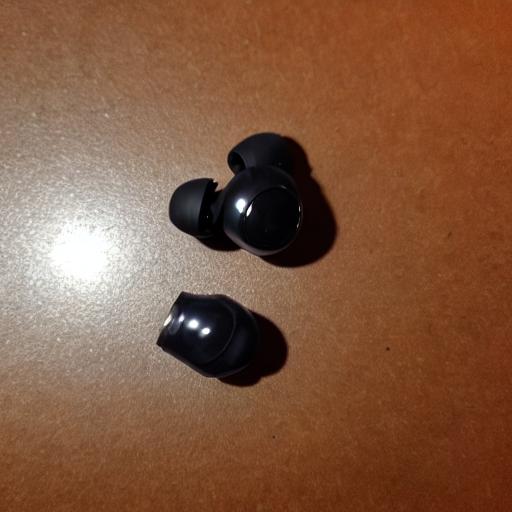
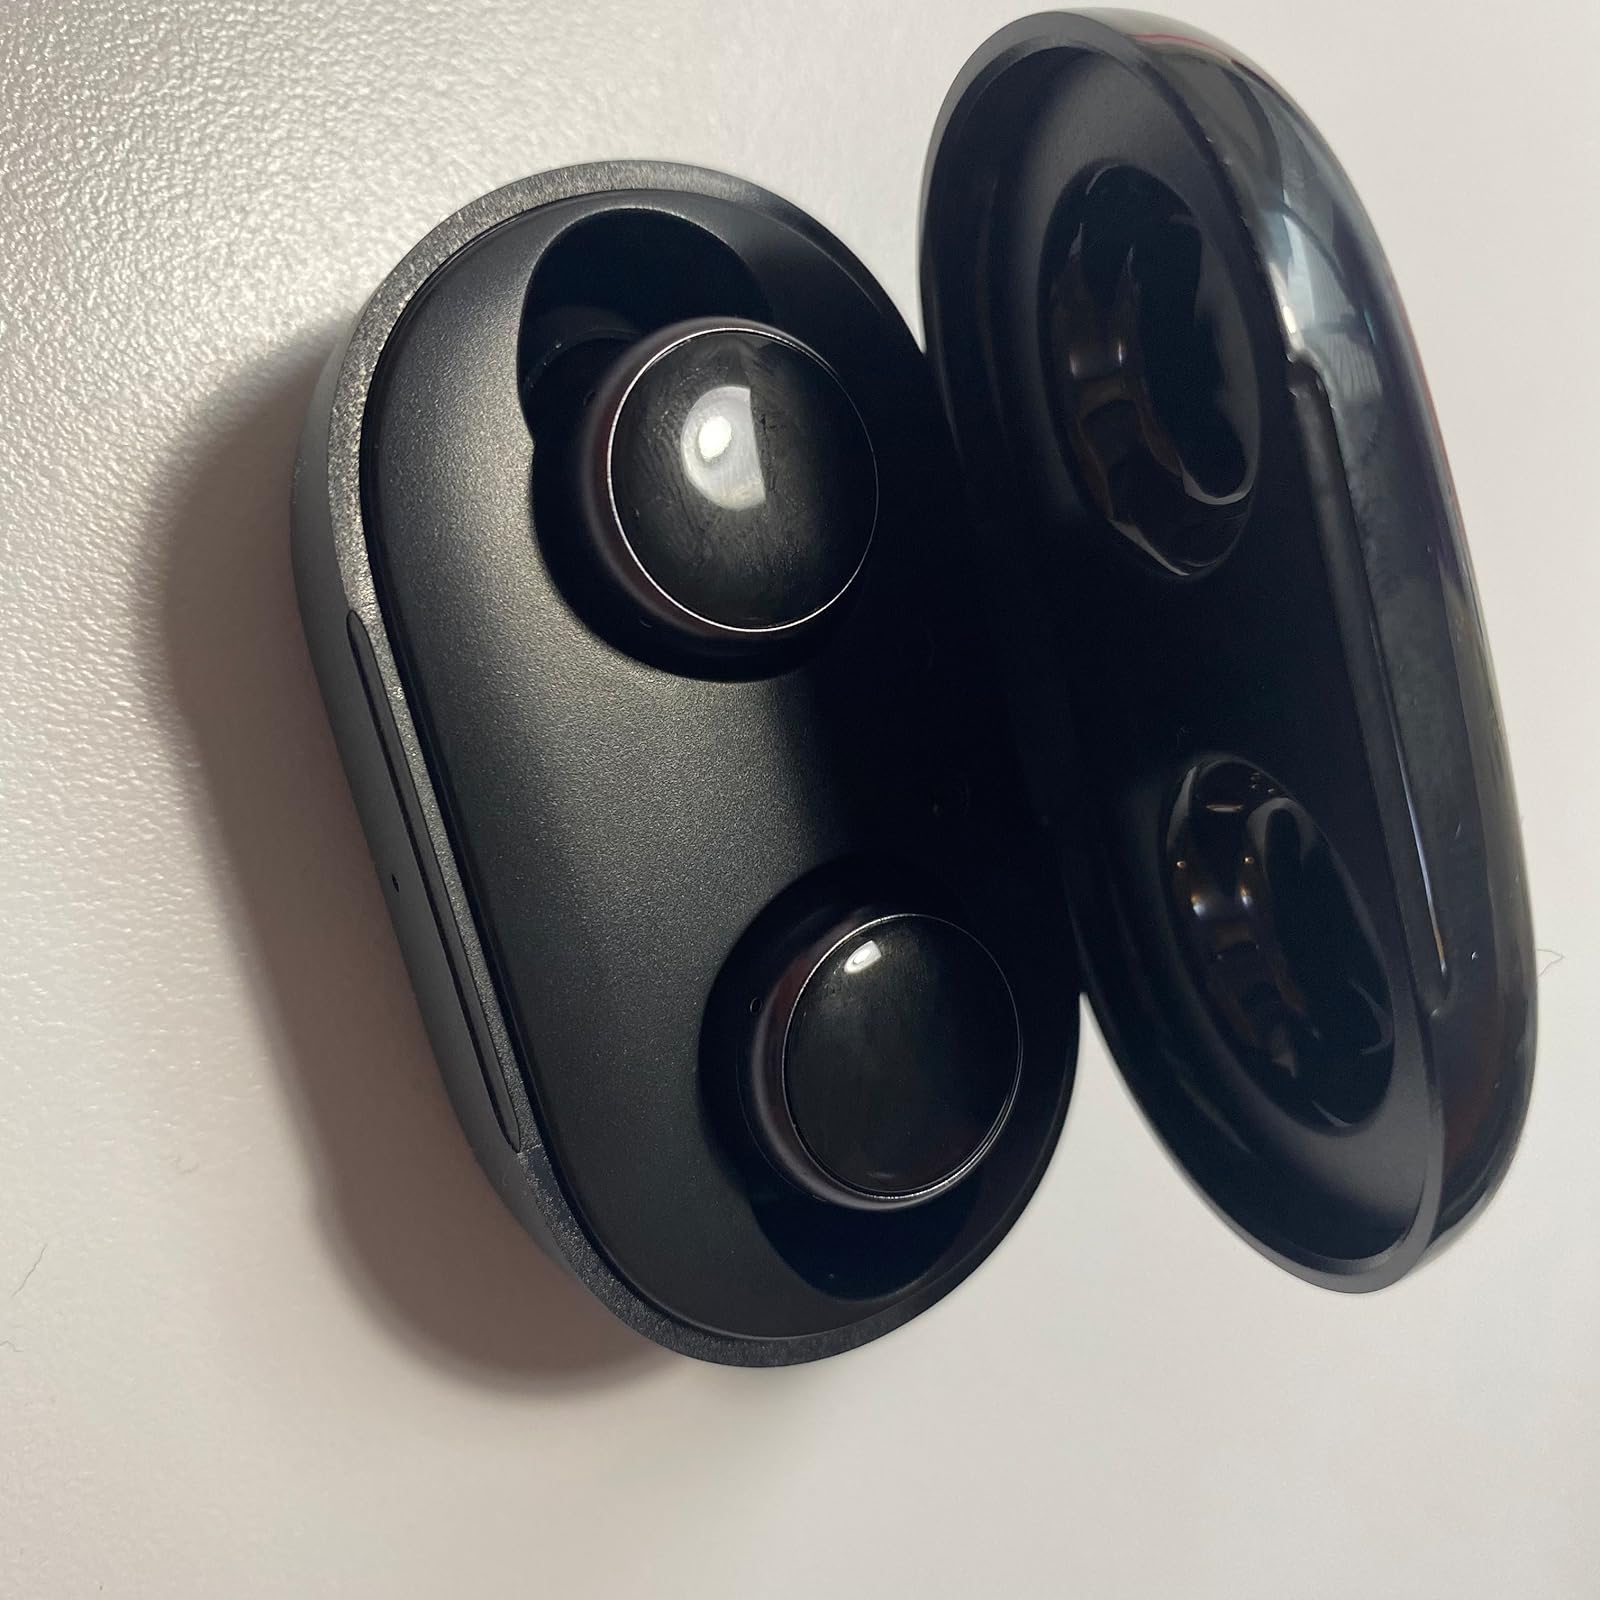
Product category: earbuds
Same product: no